Brown University

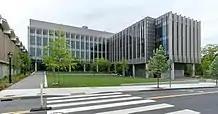
The Brown University Engineering Research Center, completed in 2018 and designed by KieranTimberlake

Admitted students spend the first year in residence at RISD completing its first-year Experimental and Foundation Studies curriculum while taking up to three Brown classes. Students spend their second year in residence at Brown, during which students take mainly Brown courses while starting on their RISD major requirements. In the third, fourth, and fifth years, students can elect to live at either school or off-campus, and course distribution is determined by the requirements of each student's unique combination of Brown concentration and RISD major. Program participants are noted for their creative and original approach to cross-disciplinary opportunities, combining, for example, industrial design with engineering, or anatomical illustration with human biology, or philosophy with sculpture, or architecture with urban studies. An annual "BRDD Exhibition" is a well-publicized and heavily attended event, drawing interest and attendees from the broader world of industry, design, the media, and the fine arts.